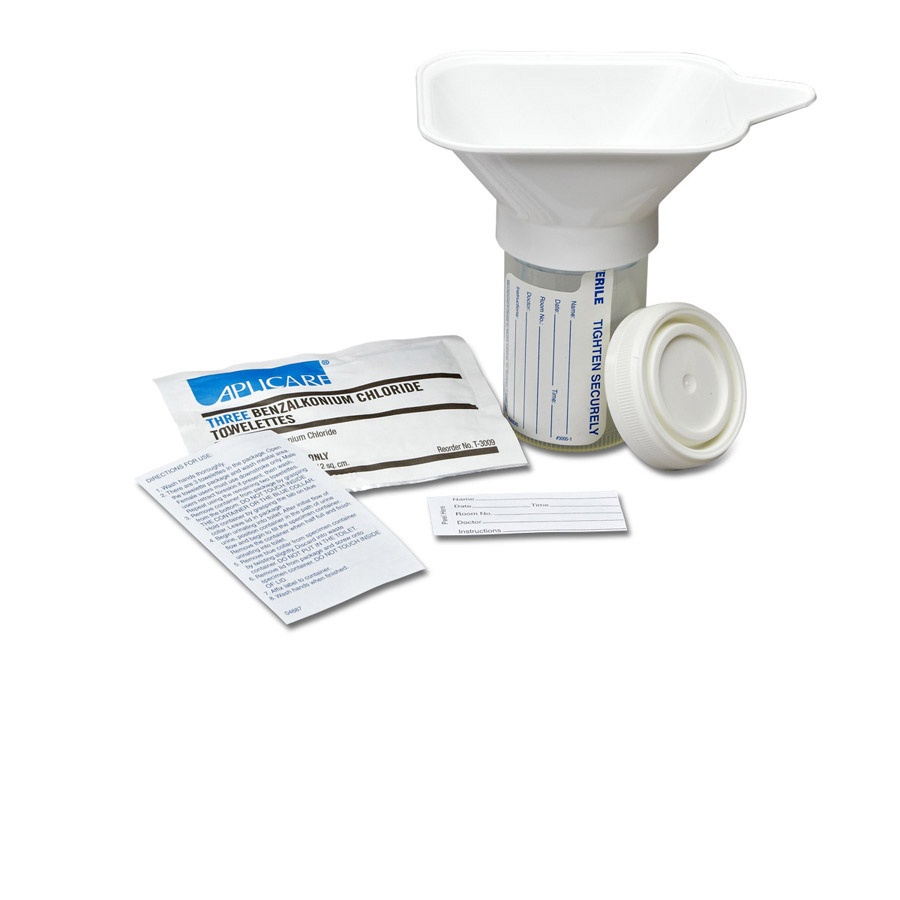
Kit Midstream W-Funnel-Bzk 3Oz Prem Cup
Sold by: Case Packaging: 40 Each/Case Mid-Stream Collection Kits: All sterile kits include a 4 oz polyPropylene container, screw-on lid, ID label, towelette packet and bilingual instructions. Deluxe Mid-Stream Collection Kits, Sterile Each kit also contains an anatomically correct funnel and Ziplock specimen bag. Includes a 3 oz leak-resistant premium container BZK Towelettes.
Brand: Medline
Category: Health & Beauty > Health Care > Specimen Cups